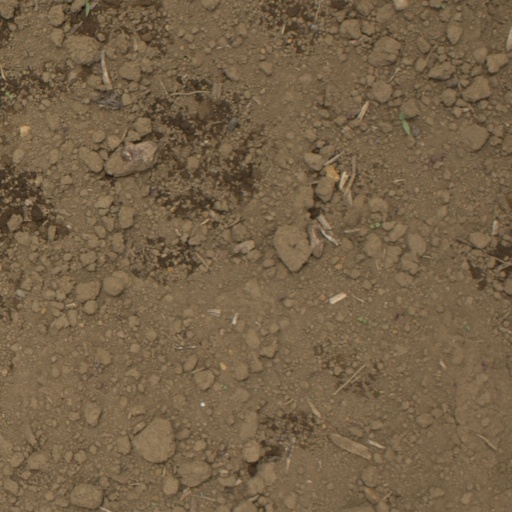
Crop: Jerusalem artichoke